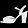
Label: Sandal